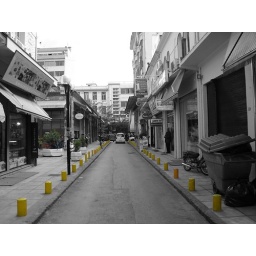
Painted yellow balusters and green plants in B&amp;amp;W!